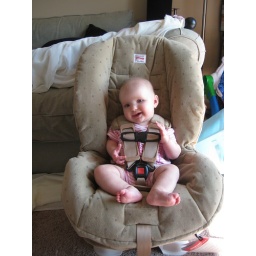
Izzy in her new big girl car seat